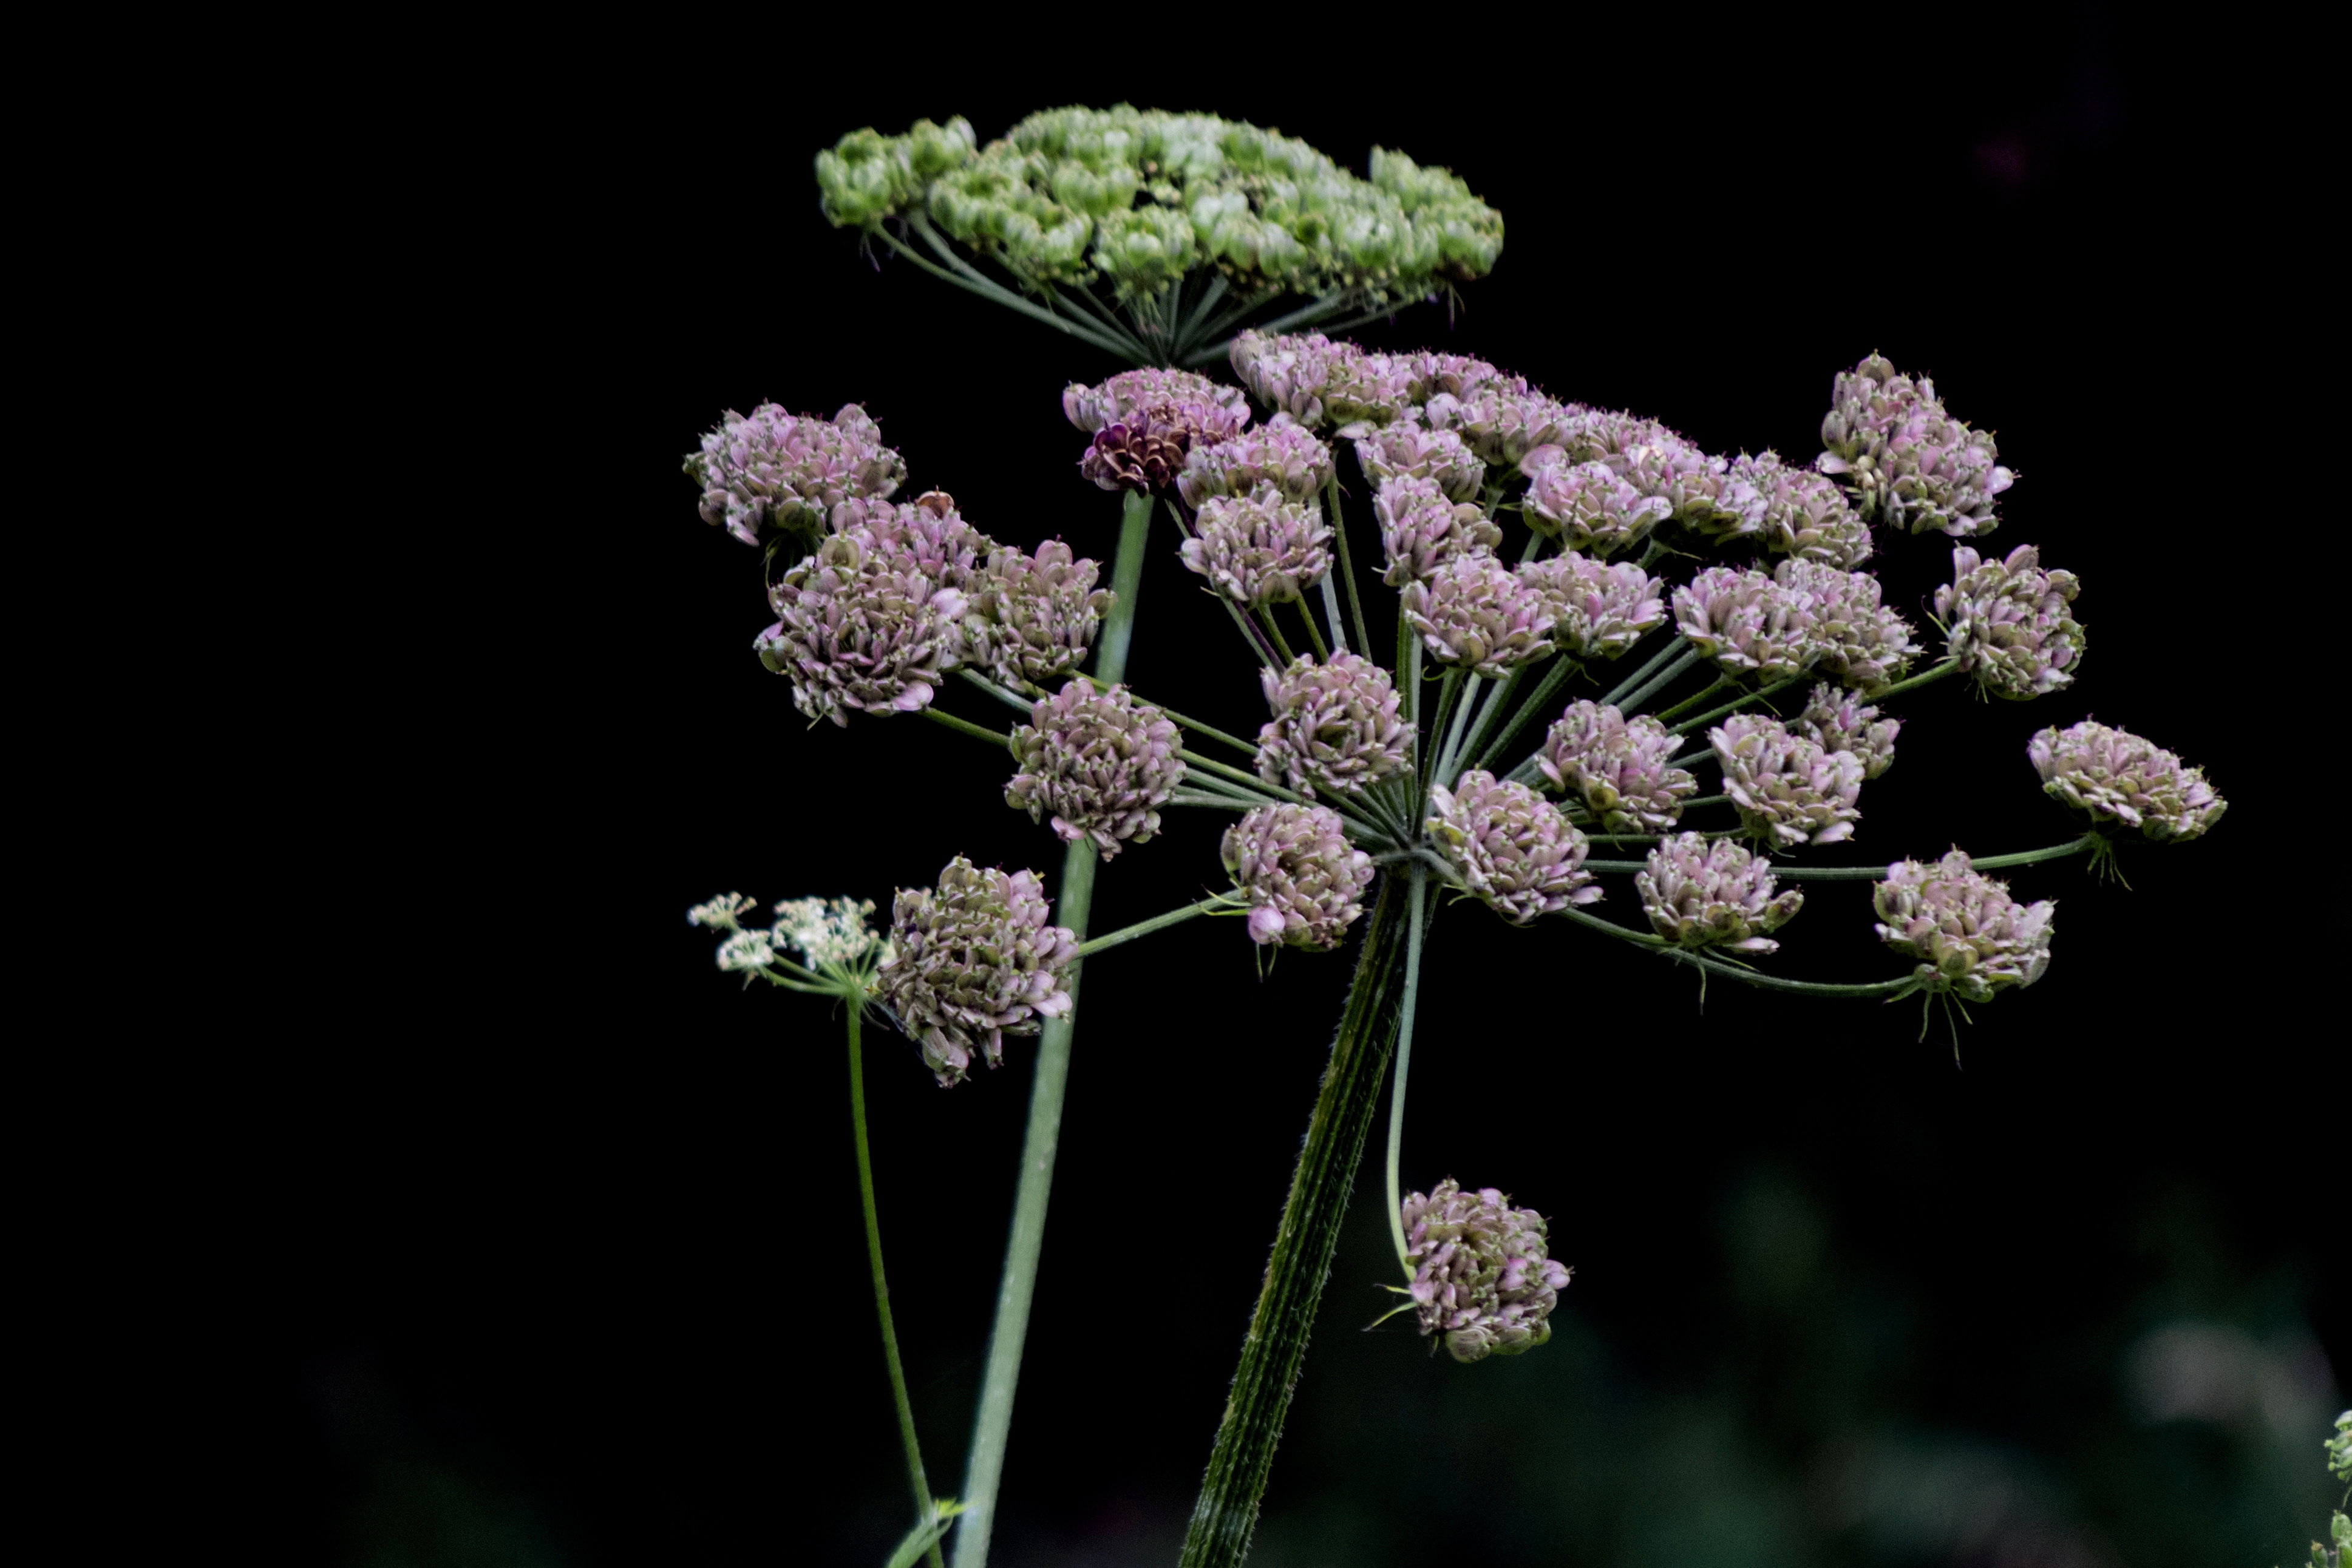
nature, outdoor, branch, blossom, plant, flower, produce, botany, nikon, flora, nederland, netherlands, outdoorphotography, floristry, paulvandevelde, pdvandevelde, padagudaloma, natuurfotografie, naturephotographer, nederlandinfotos, schermbloem, bloem, heracleumsphondylium, gewonebereklauw, macro photography, flowering plant, plant stem, land plant